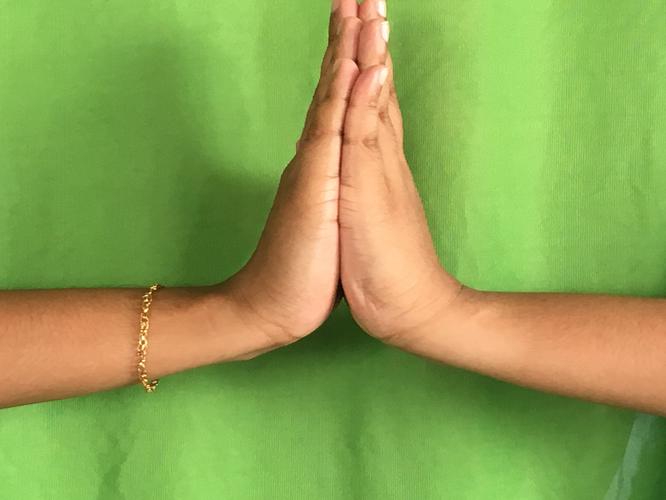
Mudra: Anjali
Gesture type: double_hand